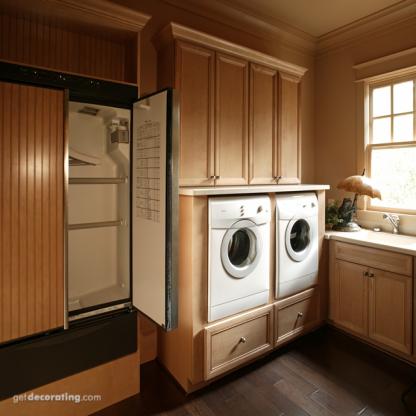
Scene: Indoor